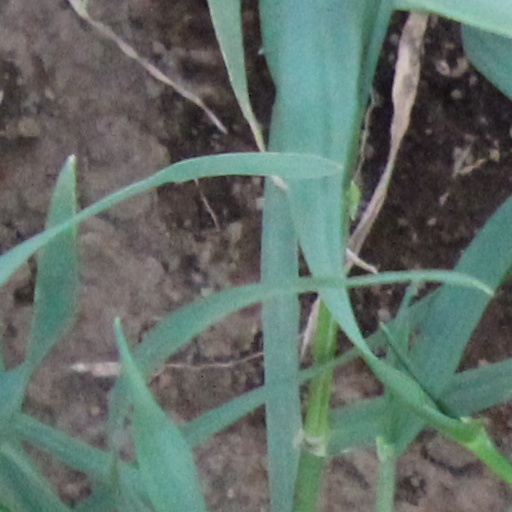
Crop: wheat